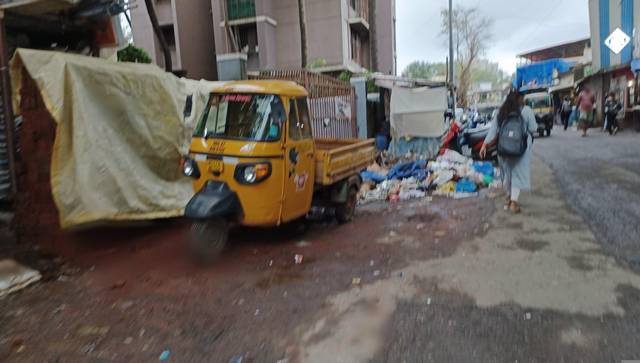
Region: India
Coordinates: 19.182, 72.839